Tomb of Salim Chishti

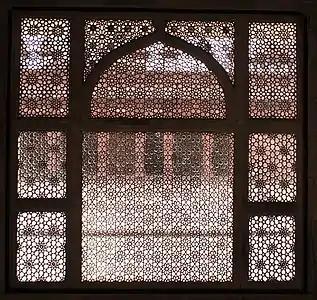
Intricate "jali", stone latticework window, looking into the quadrangle of the Jama Masjid

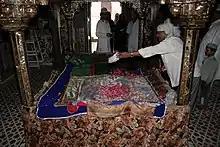
Wooden canopy over the inner tomb, with an inlaid mosaic of mother-of-pearl

The tomb was constructed on a platform that is about 1 metre high with a flight of five steps leading to the entrance portico. The main tomb building is enclosed by delicate marble screens on all sides, and the tomb is located in the centre of the main hall, which has a single semi-circular dome. The marble building is beautifully carved and has an ivory-like appearance. The plinth is ornamented with mosaics of black and yellow marble arranged in geometric patterns. An ebony "chhaparkhat" enclosure surrounds the marble cenotaph, which is usually covered by a green cloth. A wooden canopy encrusted with mother-of-pearl inlay mosaic stretches over it.